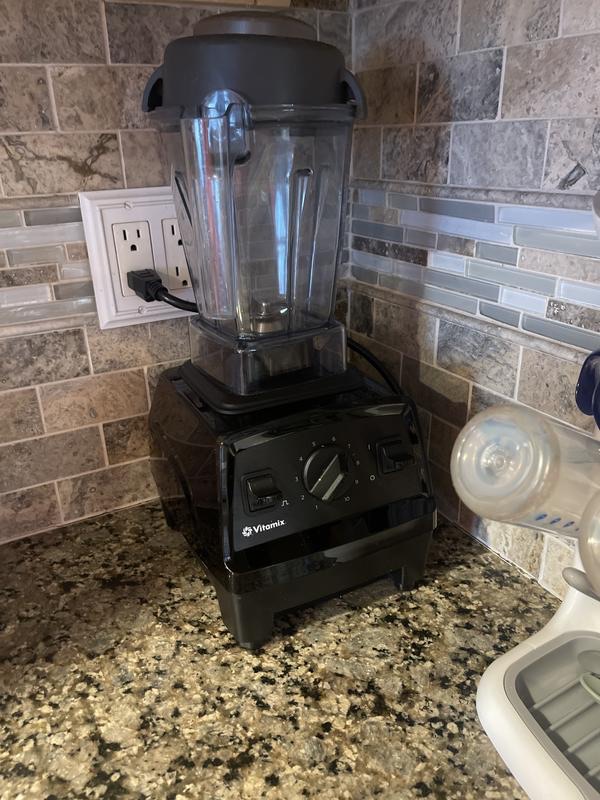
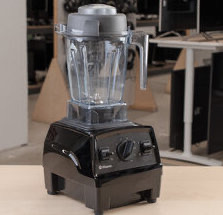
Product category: items_blender
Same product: yes